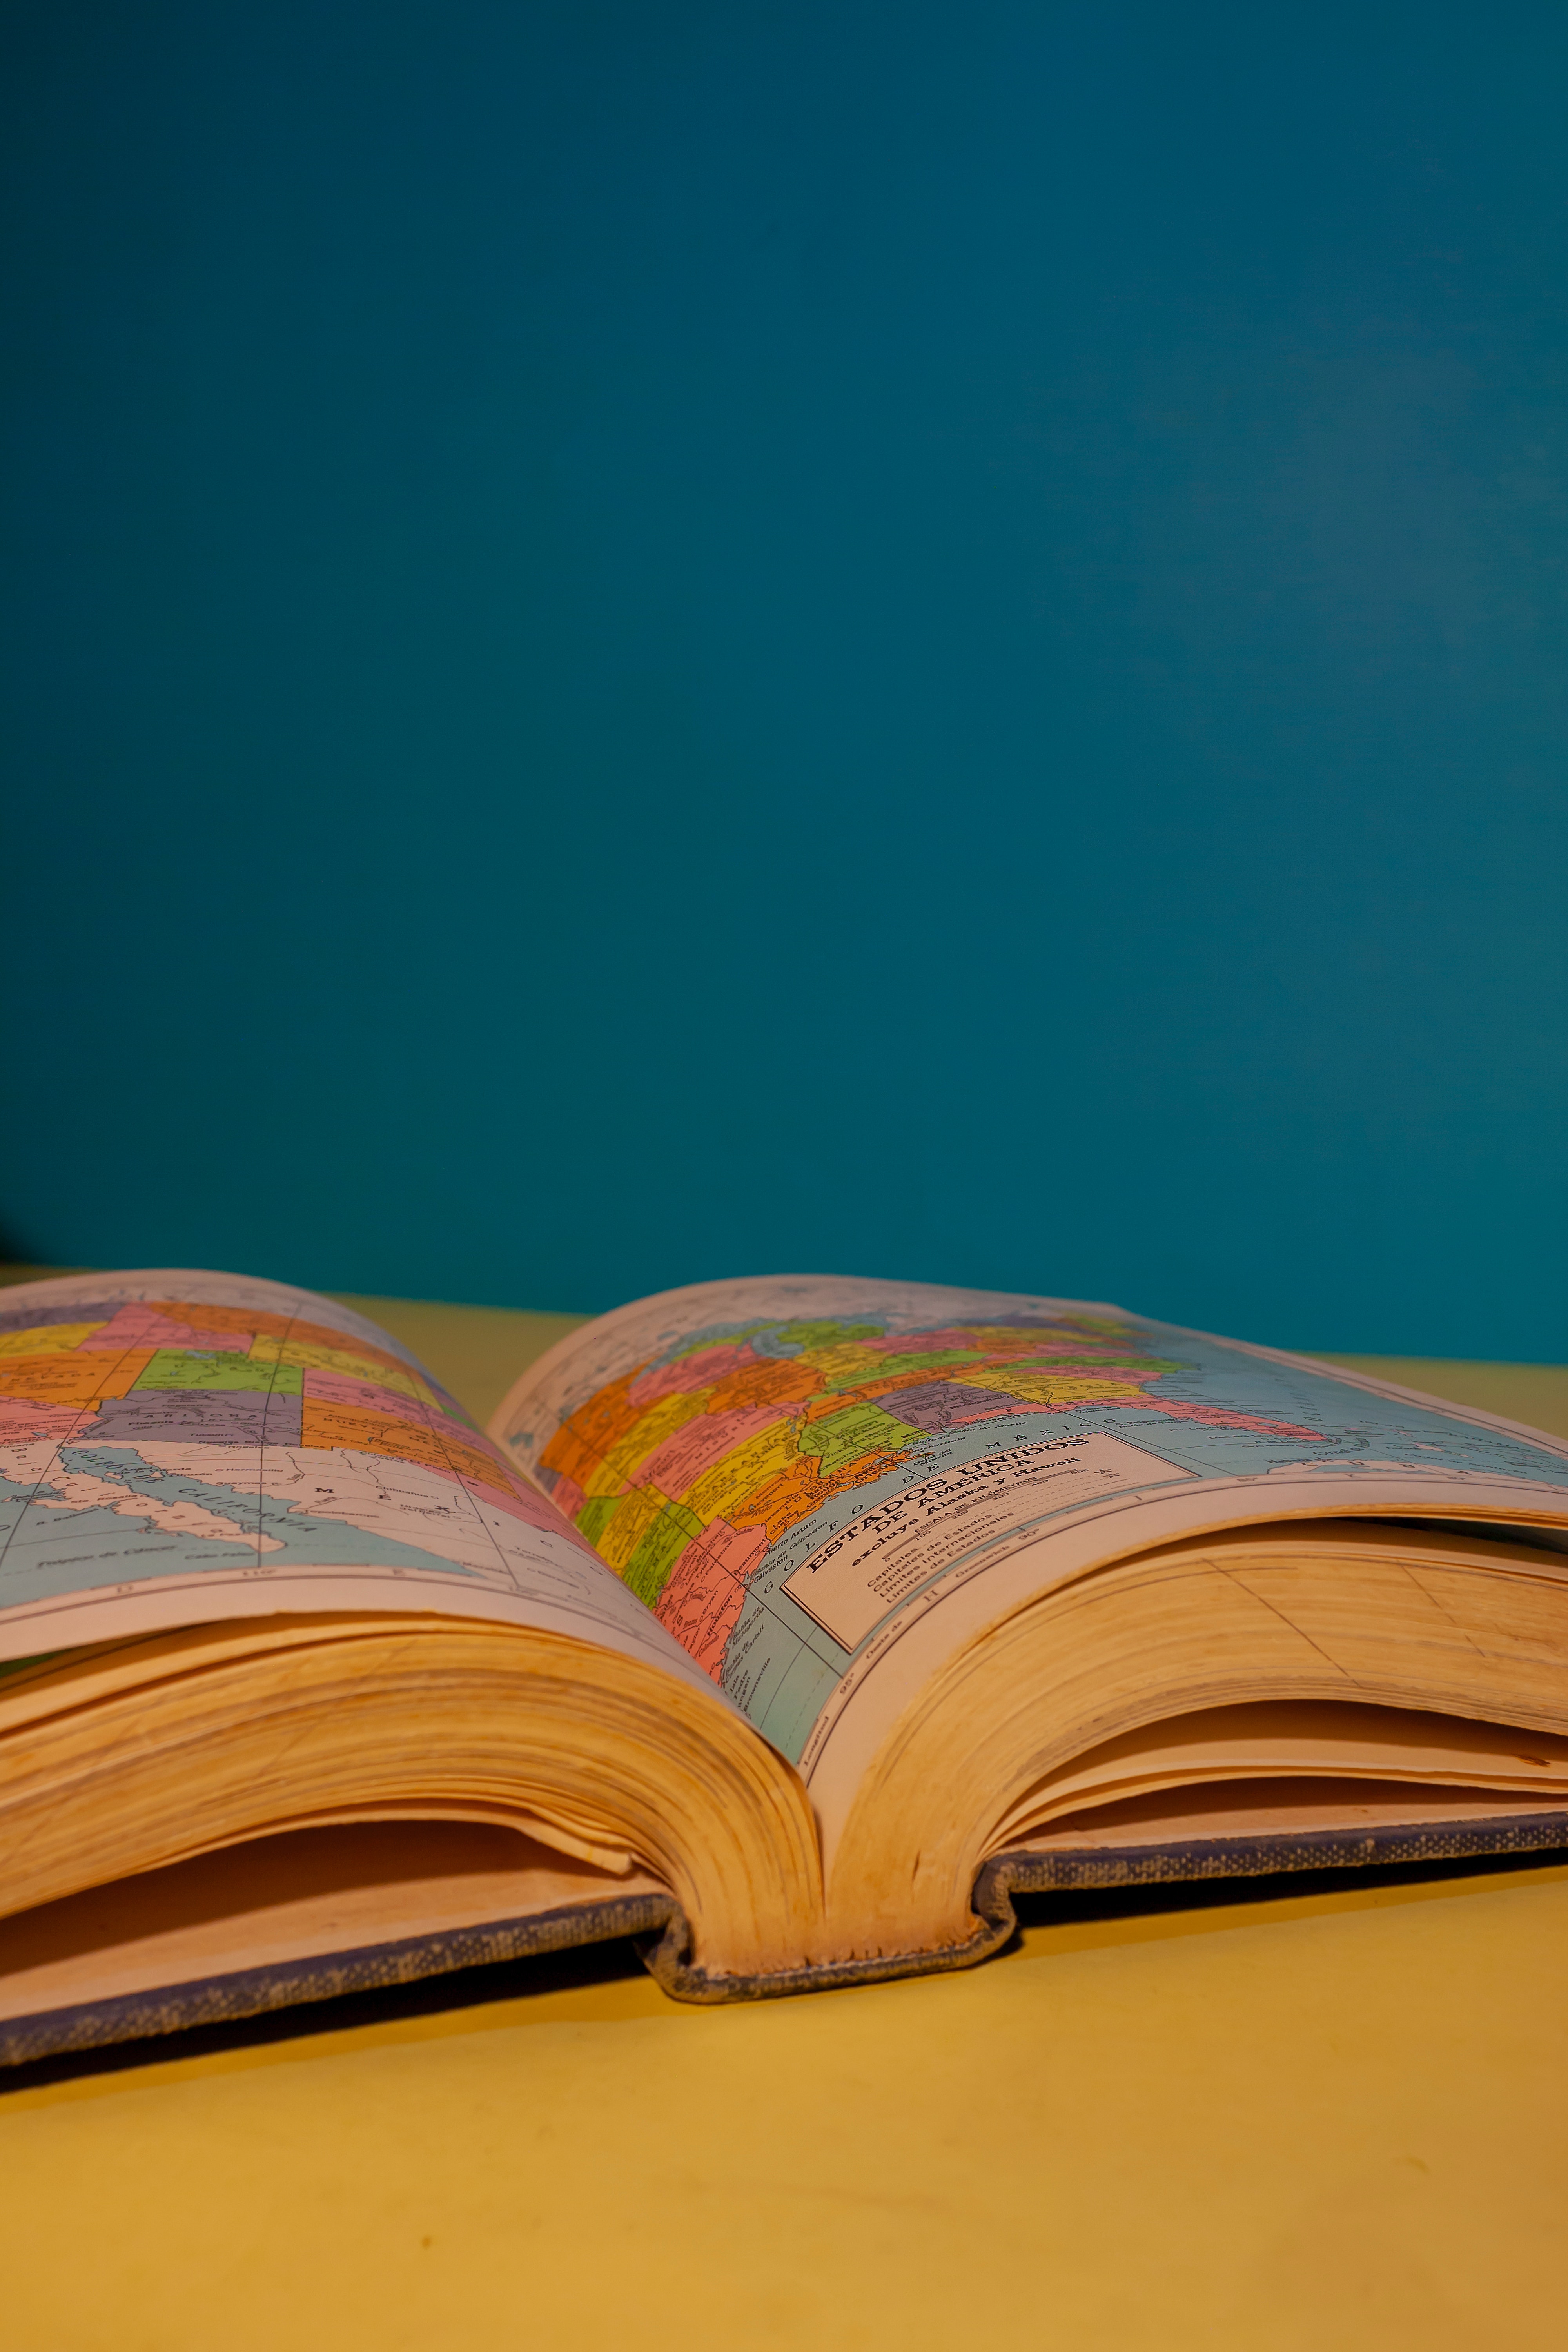
book, publication, wood, font, Tints and shades, book cover, reading, rectangle, desk, writing, hardwood, paper product, paper, table, room, notebook, still life photography, peach, still life, horizon, heart, document, art, illustration, pattern, love, fashion accessory, metal, office equipment